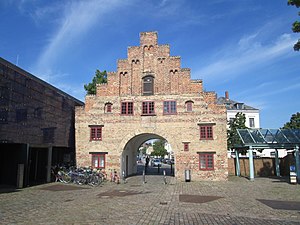
Nørreport (Flensborg)
Nørreport i Flensborg
Nørreport / Nordertor i Flensborg
Nørreport i Flensborg blev opført i 1595. Den er et typisk gavlhus i renæssancen-stilen med trappegavl, som også findes i en række af byens ældste huse.